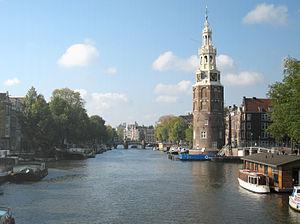
Le système de fortifications d'Amsterdam était un dispositif de protection de la ville médiévale contre les envahisseurs potentiels. Celui-ci connut plusieurs évolutions au cours des siècles, et plusieurs bâtiments de la ville, comme le Waag, la Montelbaanstoren ou encore la Schreierstoren témoignent encore de sa présence. Alors que la construction des dernières fortifications de la ville médiévale fut réalisées au XVIIᵉ siècle, à la suite du troisième et du quatrième plan d'expansion de la ville, le système tomba progressivement en désuétude avec la mise en place de la ligne de défense d'Amsterdam au XIXᵉ siècle.
Le Oudeschans ou Oude Schans, anciennement connu sous le nom de Nieuwe Gracht est un canal de la ville d'Amsterdam. Il est situé à l'est de l'arrondissement de Centrum et relie le Sint Antoniesluis au Oosterdok où il se jette dans l'IJ. Il est surtout connu pour la Montelbaanstoren, tour construite au XVIᵉ siècle qui s'y trouve, ce qui lui vaut parfois le nom de Montelbaansgracht.
La Montelbaanstoren est une tour d'Amsterdam aux Pays-Bas, situé à l'est de la vieille ville, à l'angle de deux canaux : l'Oudeschans et le Waalseilandsgracht.